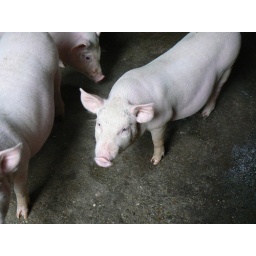
These pigs lived next to the toilet area in a well-maintained ground floor room